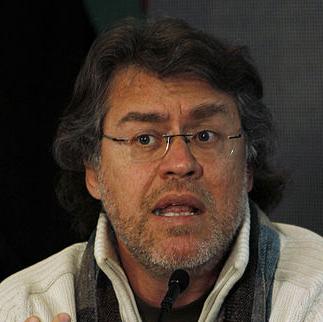
Age: 53